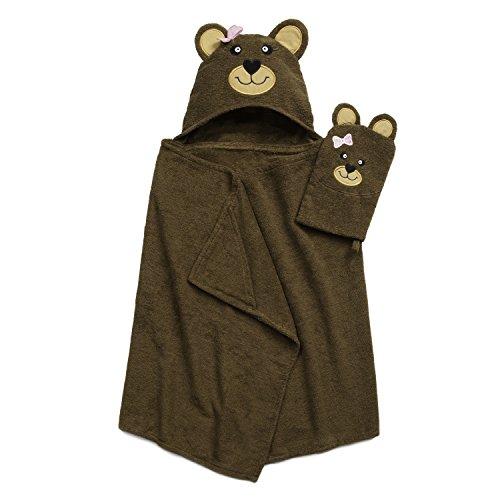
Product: ADI American Dawn Tub Time Tots Kids Hooded Bath Wrap, 2Piece Set, Bear
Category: Toys & Games | Baby & Toddler Toys | Bath Toys
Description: Bath wrap 23 x 51 inches.
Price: $35.75
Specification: ProductDimensions:8x7.5x4inches|ItemWeight:1.11pounds|ShippingWeight:1.11pounds(Viewshippingratesandpolicies)|Department:unisex-adult|Manufacturer:ADI|ASIN:B07BW599Q2|Itemmodelnumber:7630T7BEAR